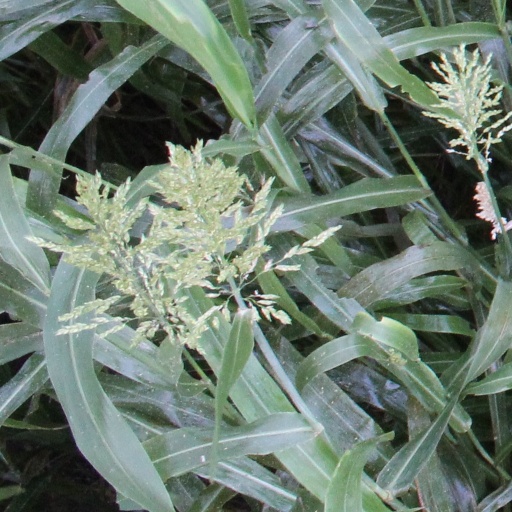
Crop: sorghum